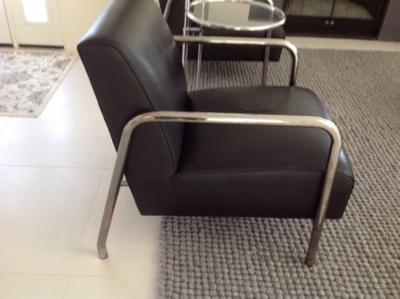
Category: chair